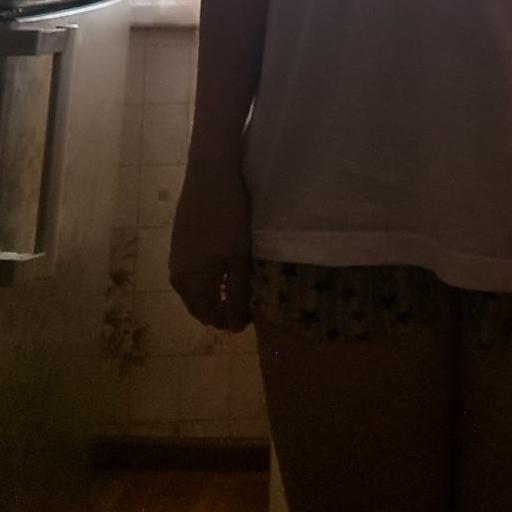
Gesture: no_gesture